El Salvador mine

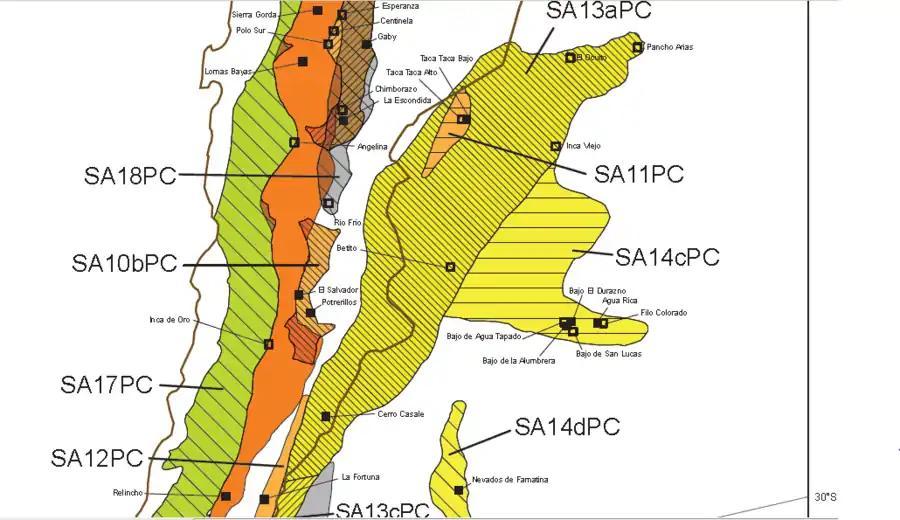
Location of the El Salvador and Potrerillos copper mines in Chile

El Salvador mine (The Savior) is a combined open pit and underground copper mine located in Chile and owned by the state owned copper mining company Codelco. The mine is located in the company town of El Salvador.